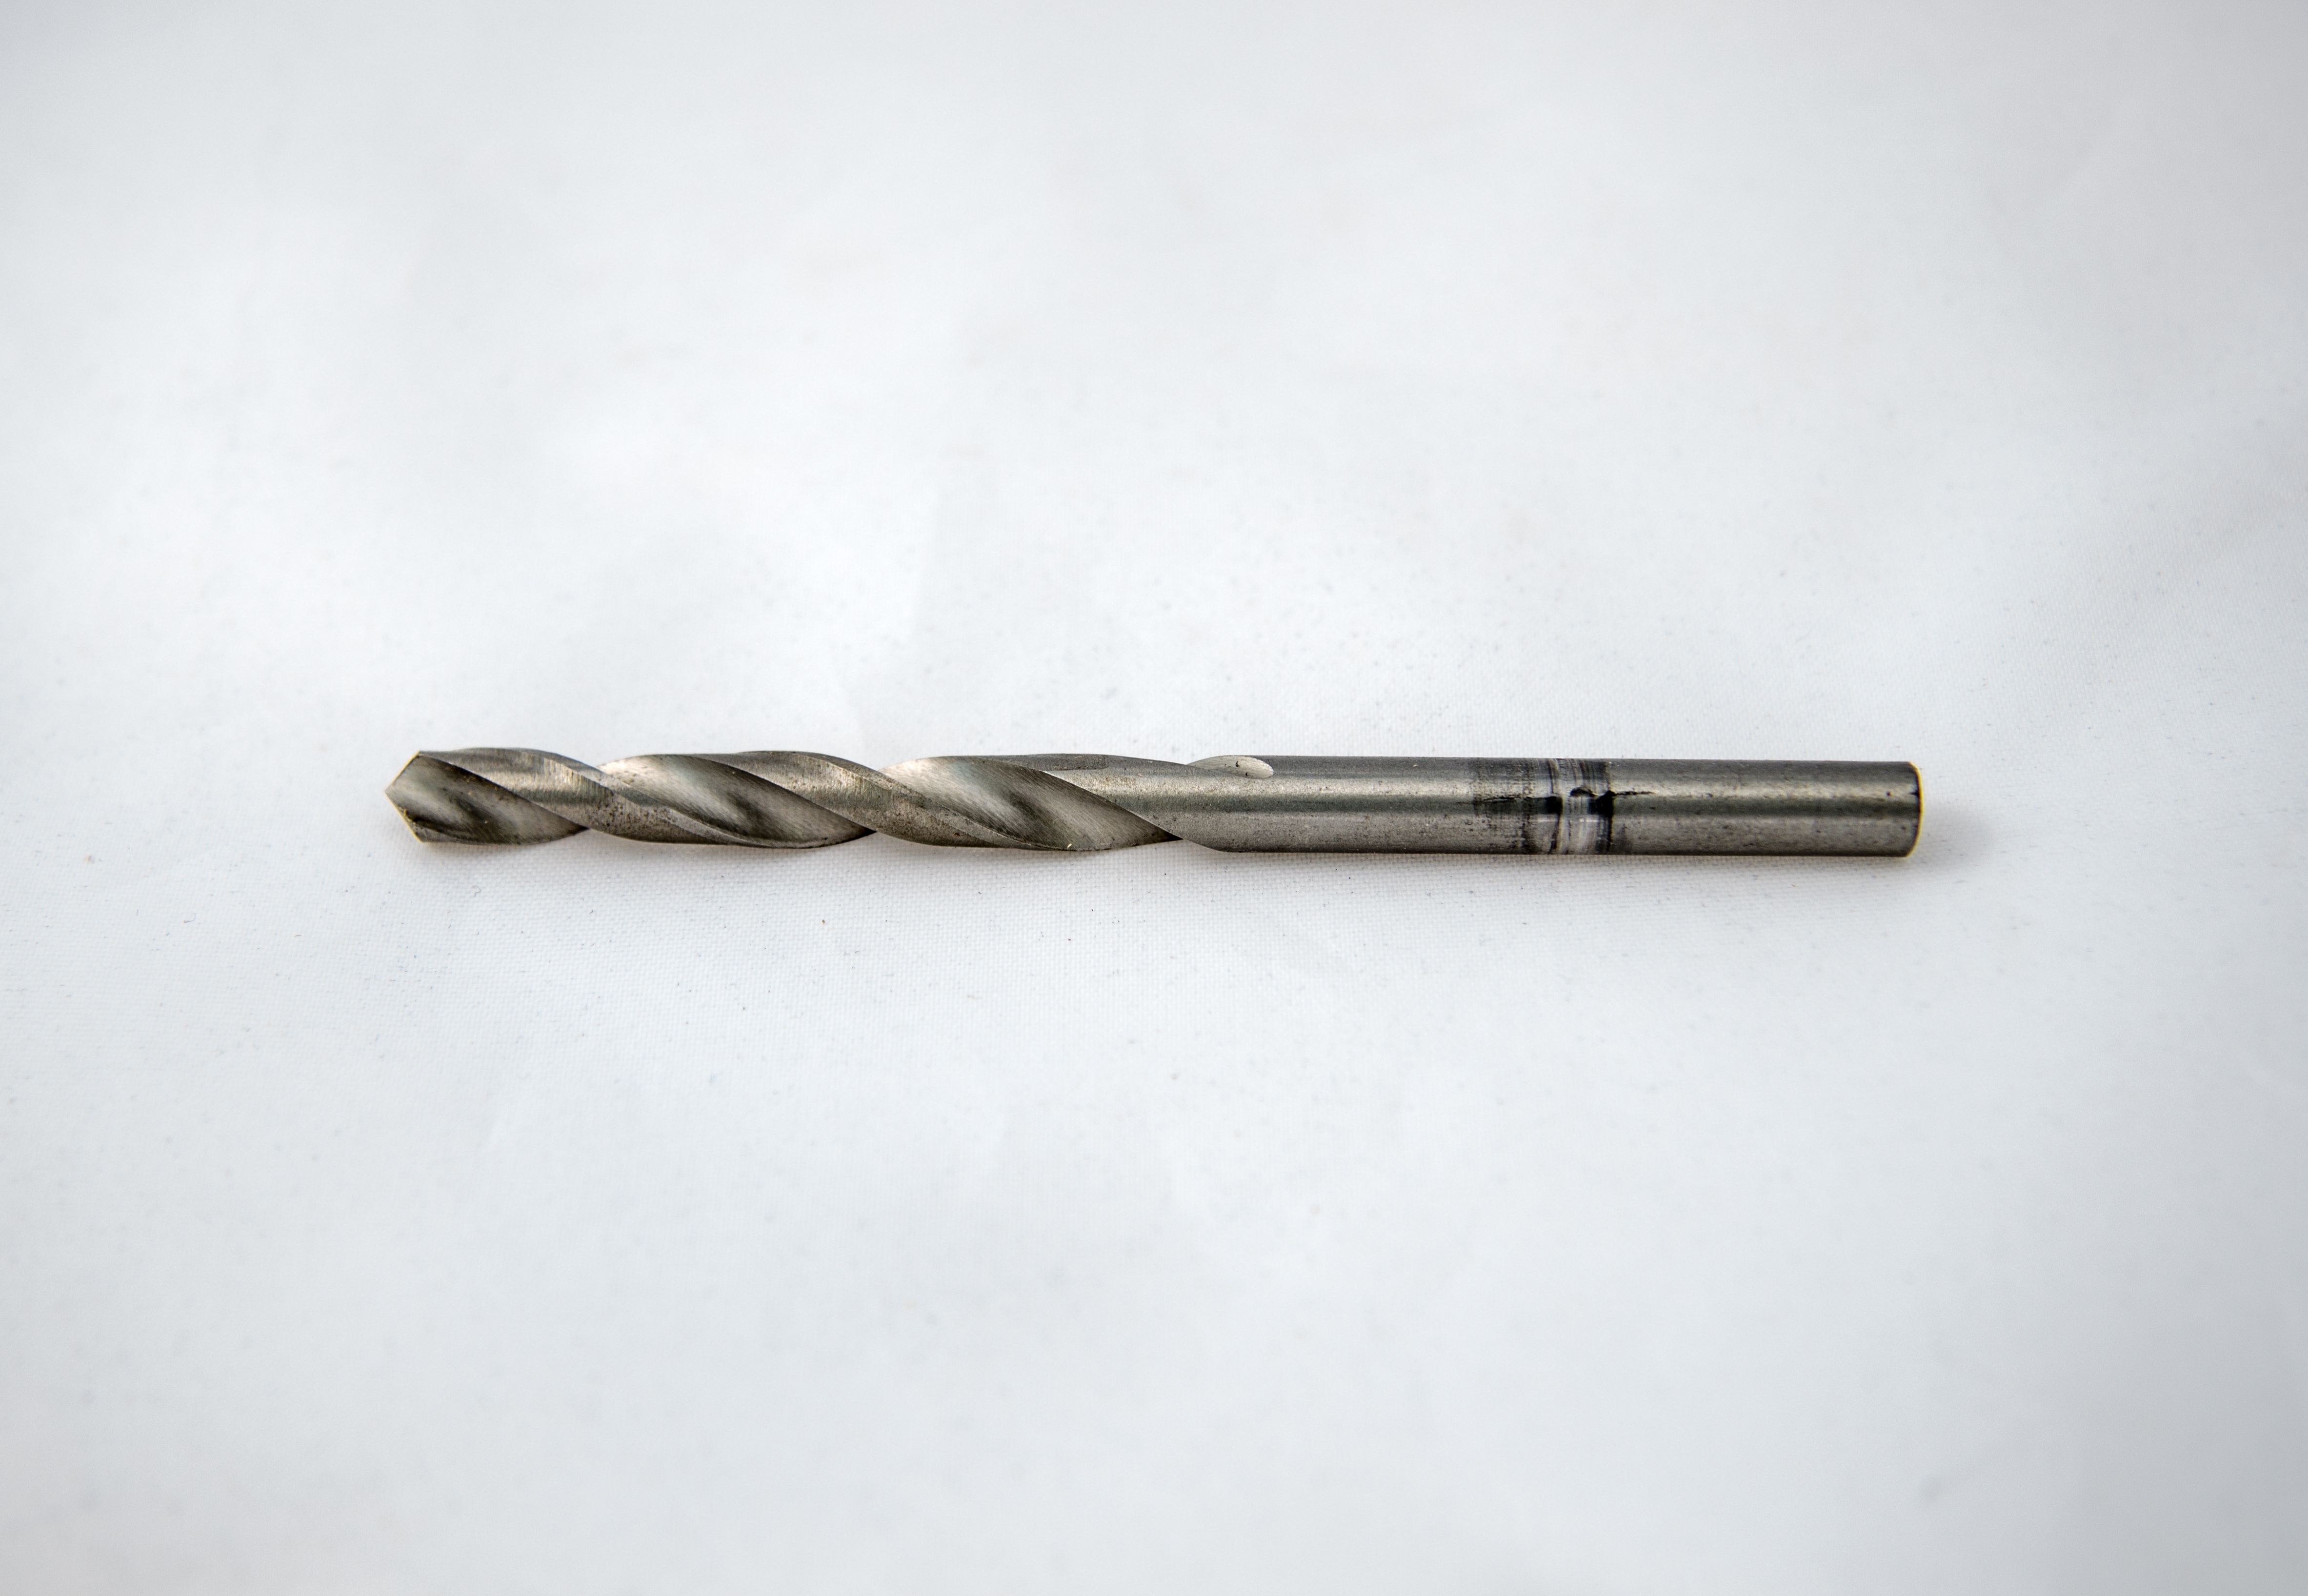
metal, cut, drill, thread, product, opening, slicing